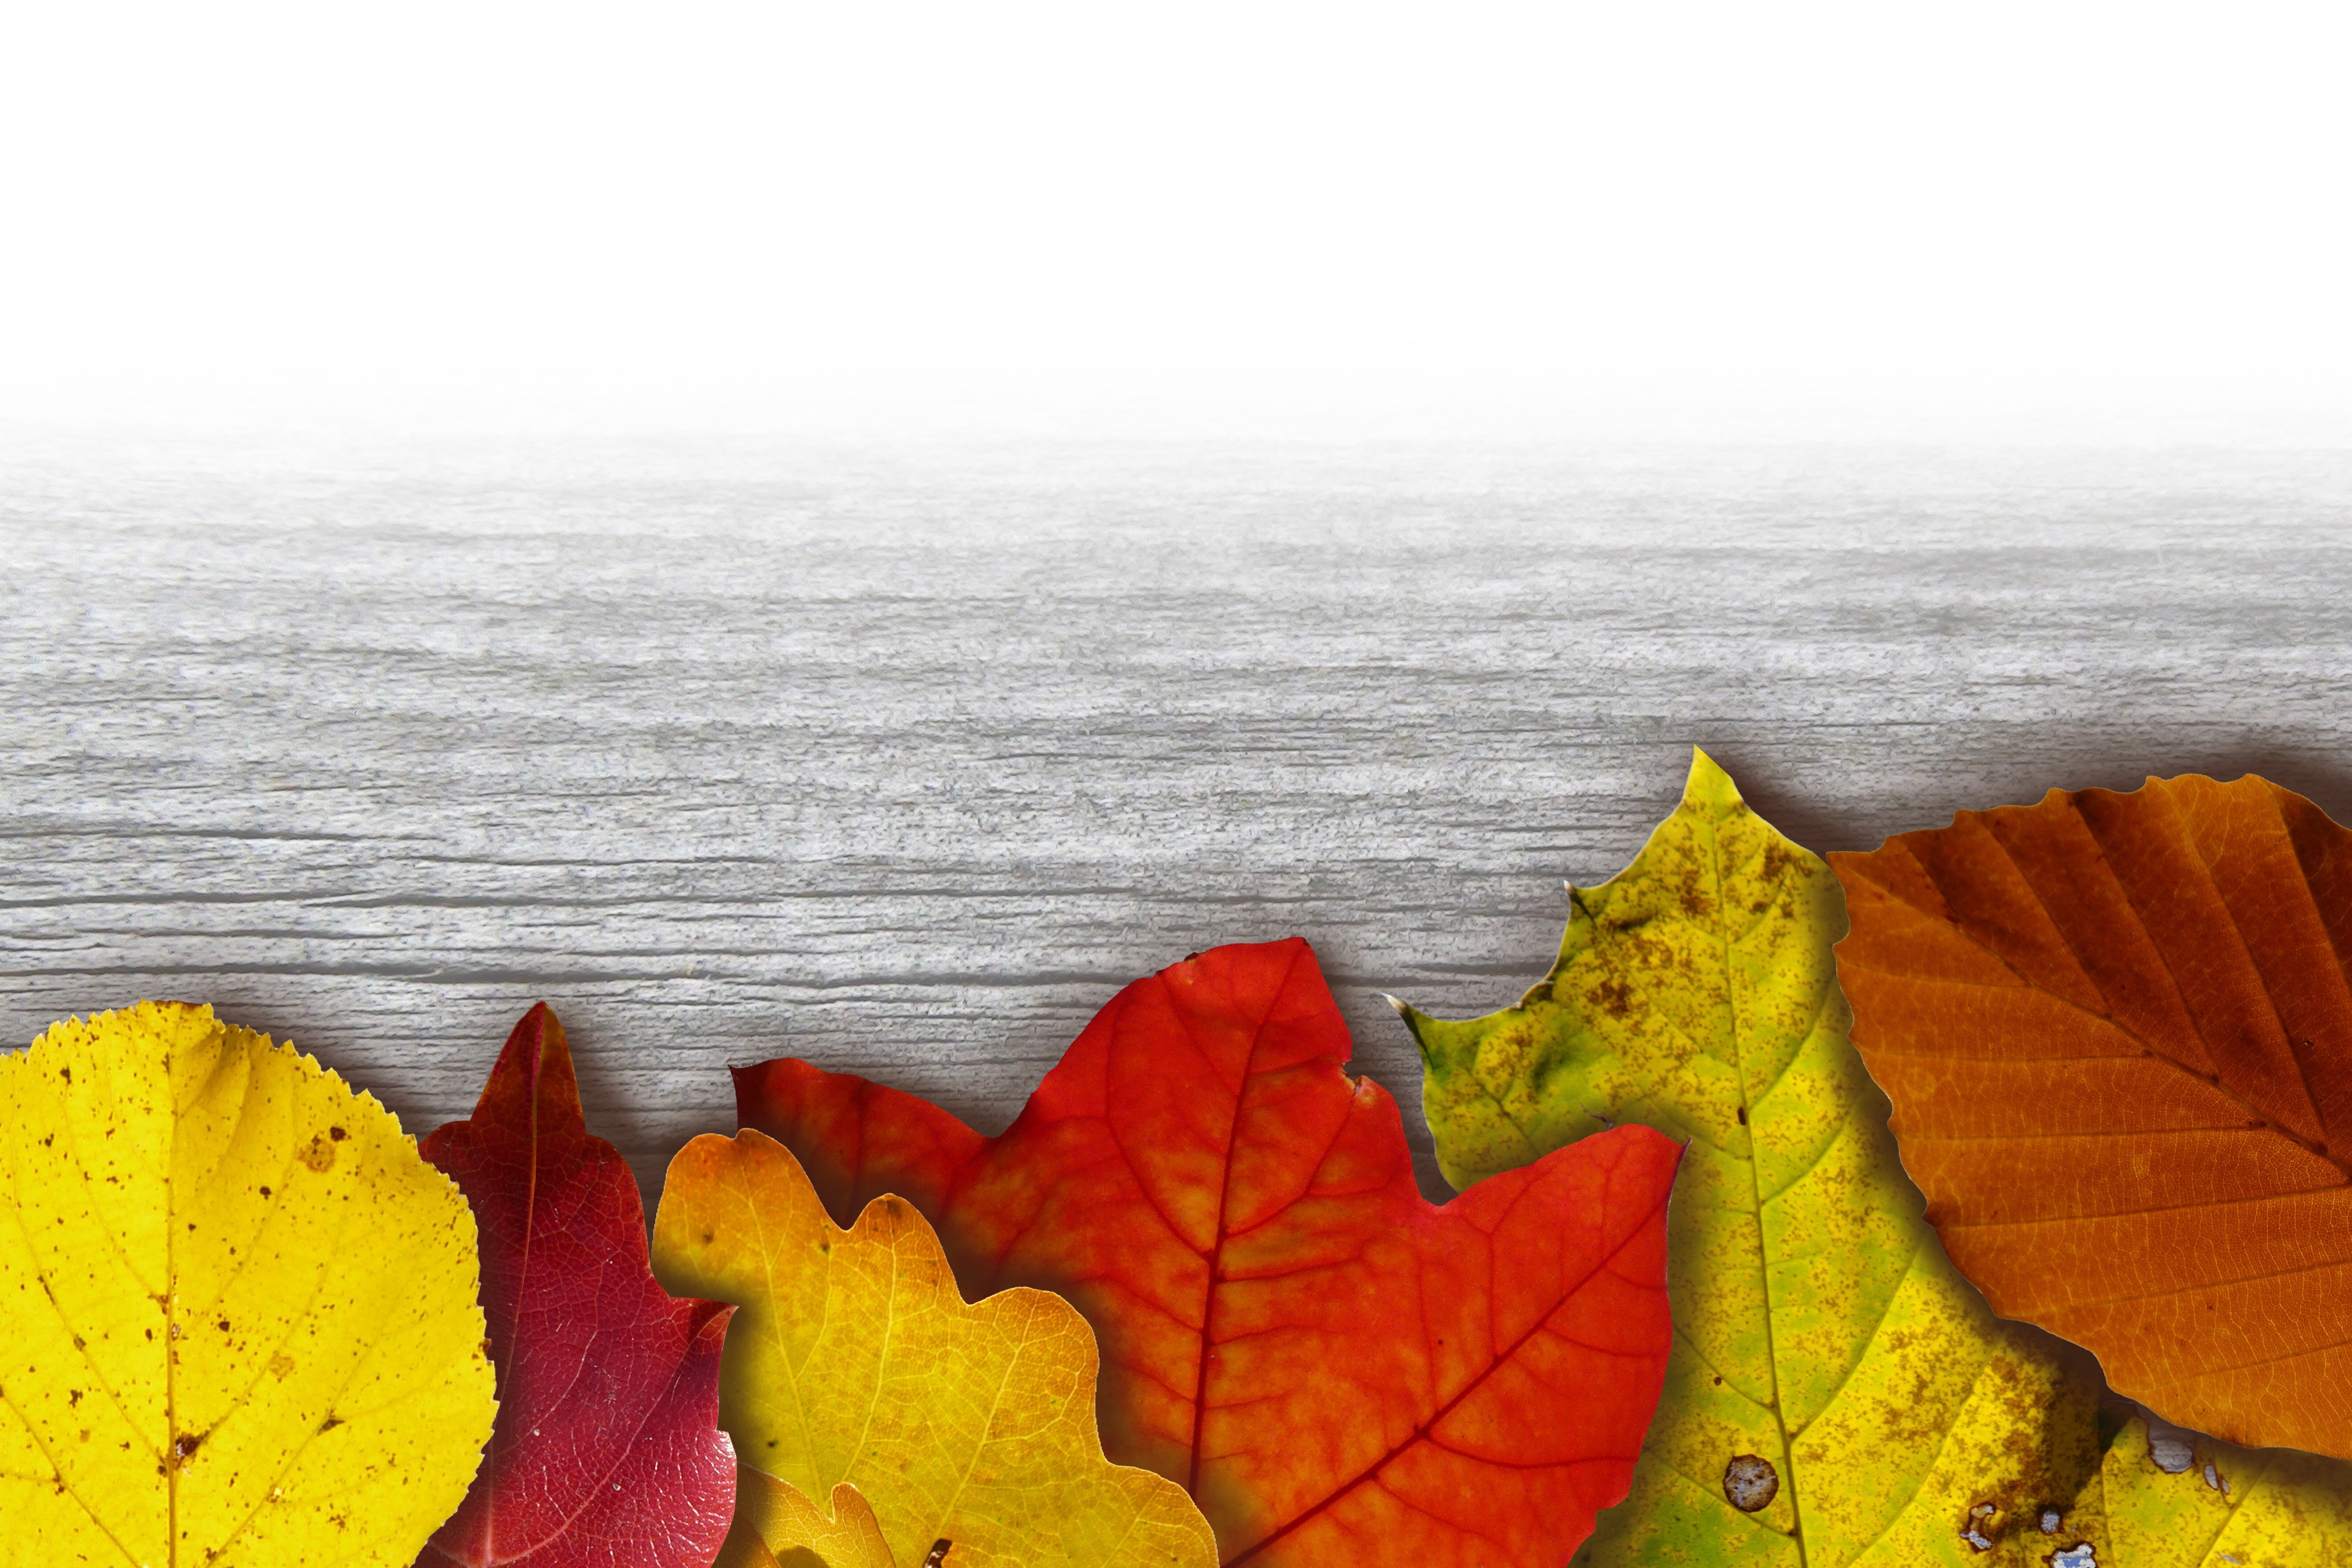
tree, plant, wood, leaf, flower, petal, red, color, autumn, brown, colorful, yellow, season, maple leaf, leaves, below, dye, fund, landscape format, business card, recoloring the leaves, yellowish red